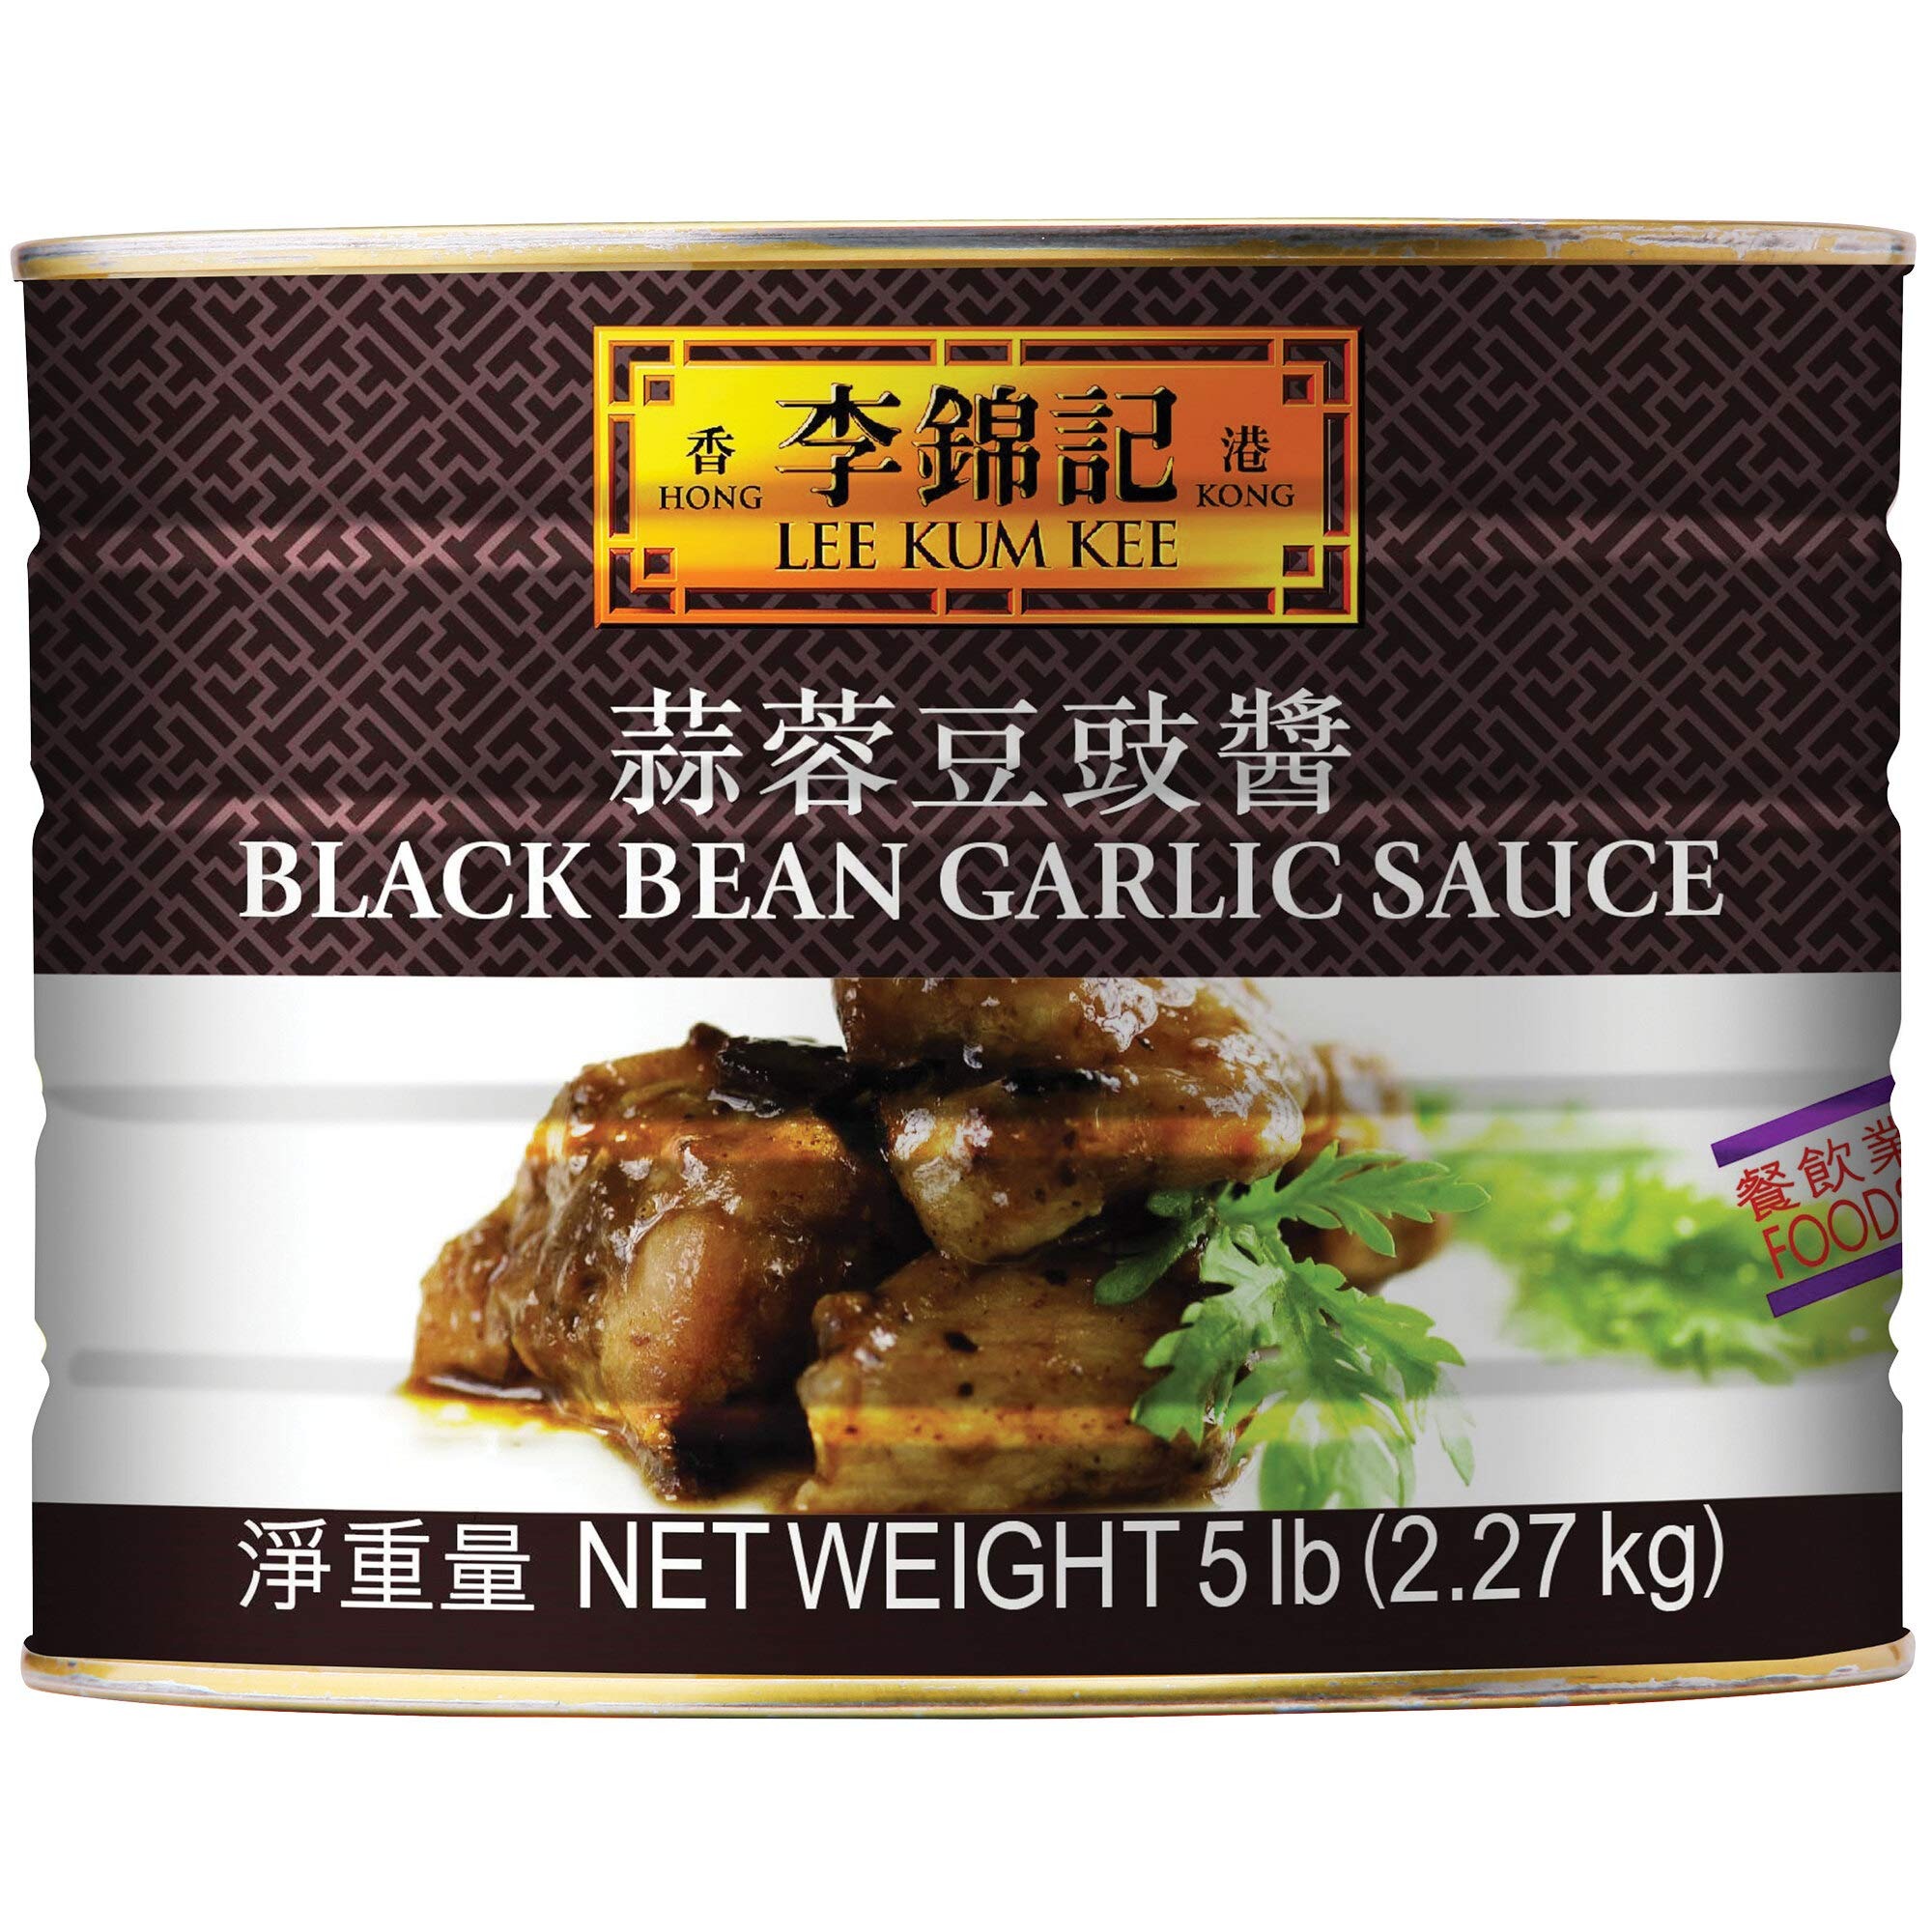
Item Name: Lee Kum Kee 5 lb. Black Bean Garlic Sauce - 6/Case
Bullet Point 1: Made with a traditional Chinese recipe
Bullet Point 2: Includes fermented black beans, garlic, and soy sauce
Bullet Point 3: Easy way to add classic, savory flavor to a whole host of dishes
Bullet Point 4: Ideal for Asian restaurants
Bullet Point 5: Bulk container is perfect for high-volume establishments
Product Description: The secret to the best Chinese cooking is in the sauce! Add unmistakably rich, savory flavor to your Asian culinary creations with this Lee Kum Kee black bean garlic sauce. Made from fermented black beans that are blended with garlic and soy sauce, this delicious sauce has deeply savory flavor with a pleasant saltiness that complements a wide variety of dishes. Packaged in a bulk 5 lb. container, this black bean garlic sauce is a perfect way to ensure that you keep your Asian restaurant stocked with the essentials. Plus, it's made without artificial flavors, colors, or preservatives, making this sauce a natural choice for your establishment! Black bean sauce is an essential ingredient in traditional Chinese cooking. This ready-to-use product takes the guesswork out of creating delicious, flavorful black bean garlic sauce that's perfect for flavoring a whole host of classic foods. Add a few tablespoons of this sauce to your next stir fry or use it to add depth of flavor to fried rice and noodle dishes! It's also a great complement to a wide variety of meats and seafood. Try including it in your marinade for pork loin or blend it into your ground hamburger meat for a delicious fusion flavor experience!
Value: 400.0
Unit: Fl Oz

Price: 169.98